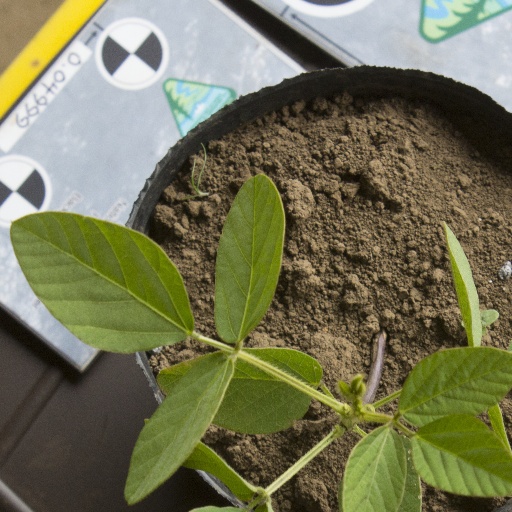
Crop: soybean